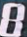
Number: 8